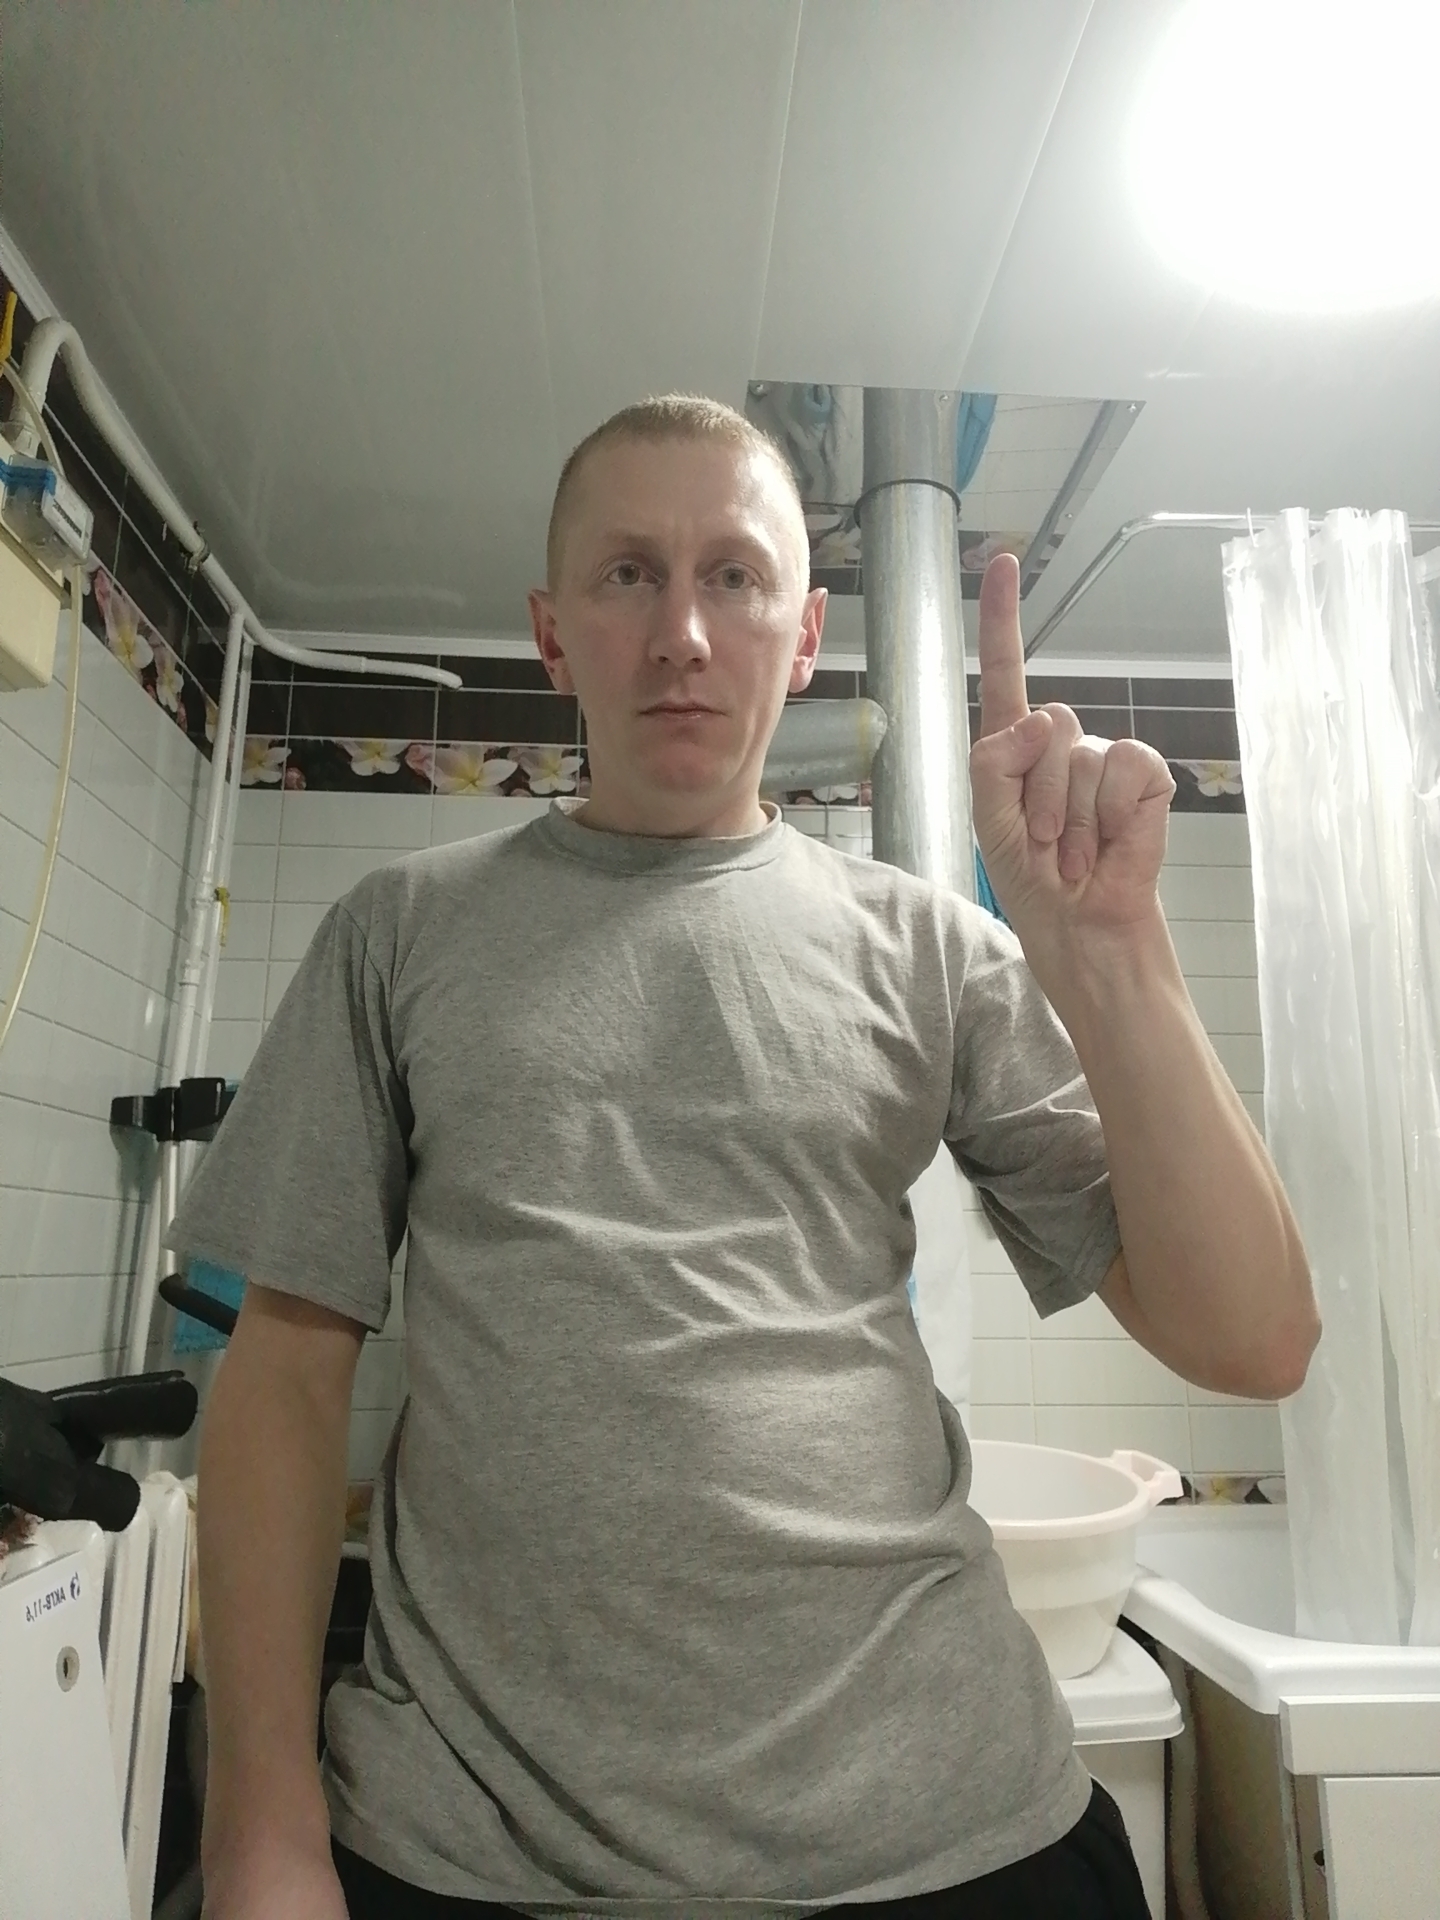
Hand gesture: one